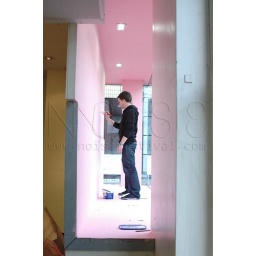
Hammo paints a massive Robot in the NOISELAB first floor window 15/12/09